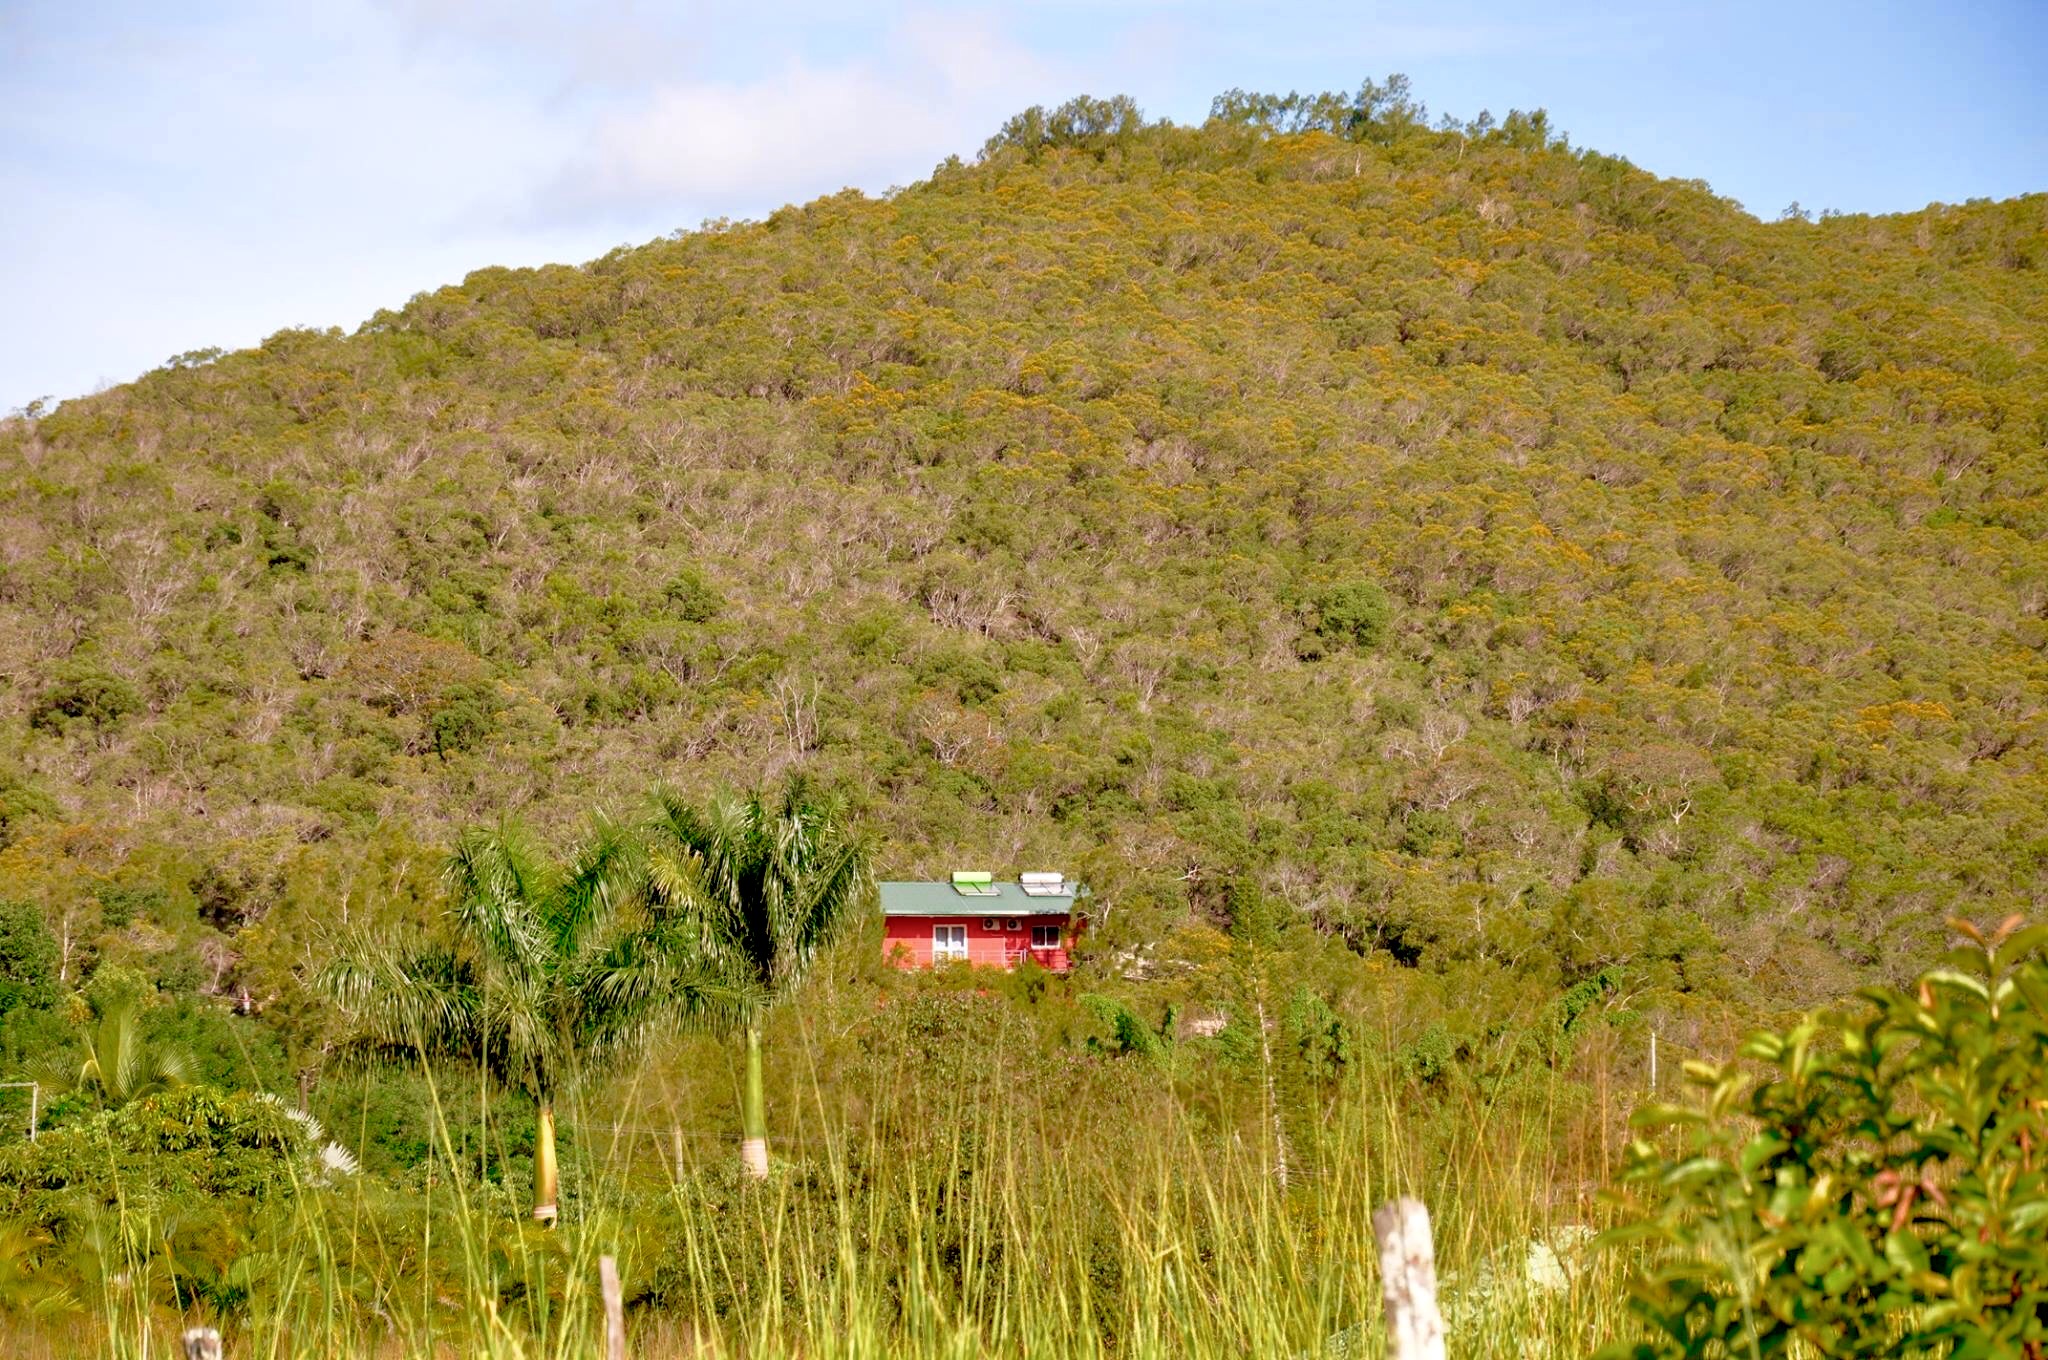
pacific ocean, vegetation, ecosystem, nature reserve, shrubland, leaf, plant community, hill, grassland, grass, grass family, rural area, biome, tree, field, mountain, ecoregion, sky, escarpment, landscape, prairie, meadow, agriculture, steppe, plain